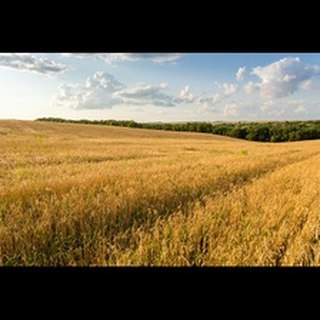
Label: wheat_blast